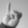
ASL letter: I